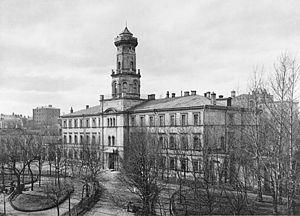
Commissariat de police et caserne de sapeurs-pompiers de l'arrondissement Soustchovsky. (Moscou).